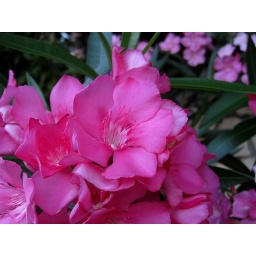
these are in a large pot with other flowers decorating an entryway....